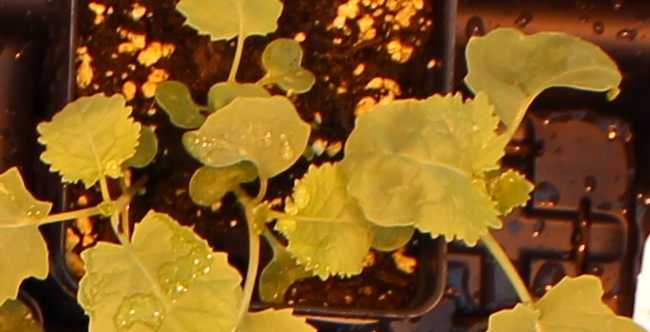
Label: Canola